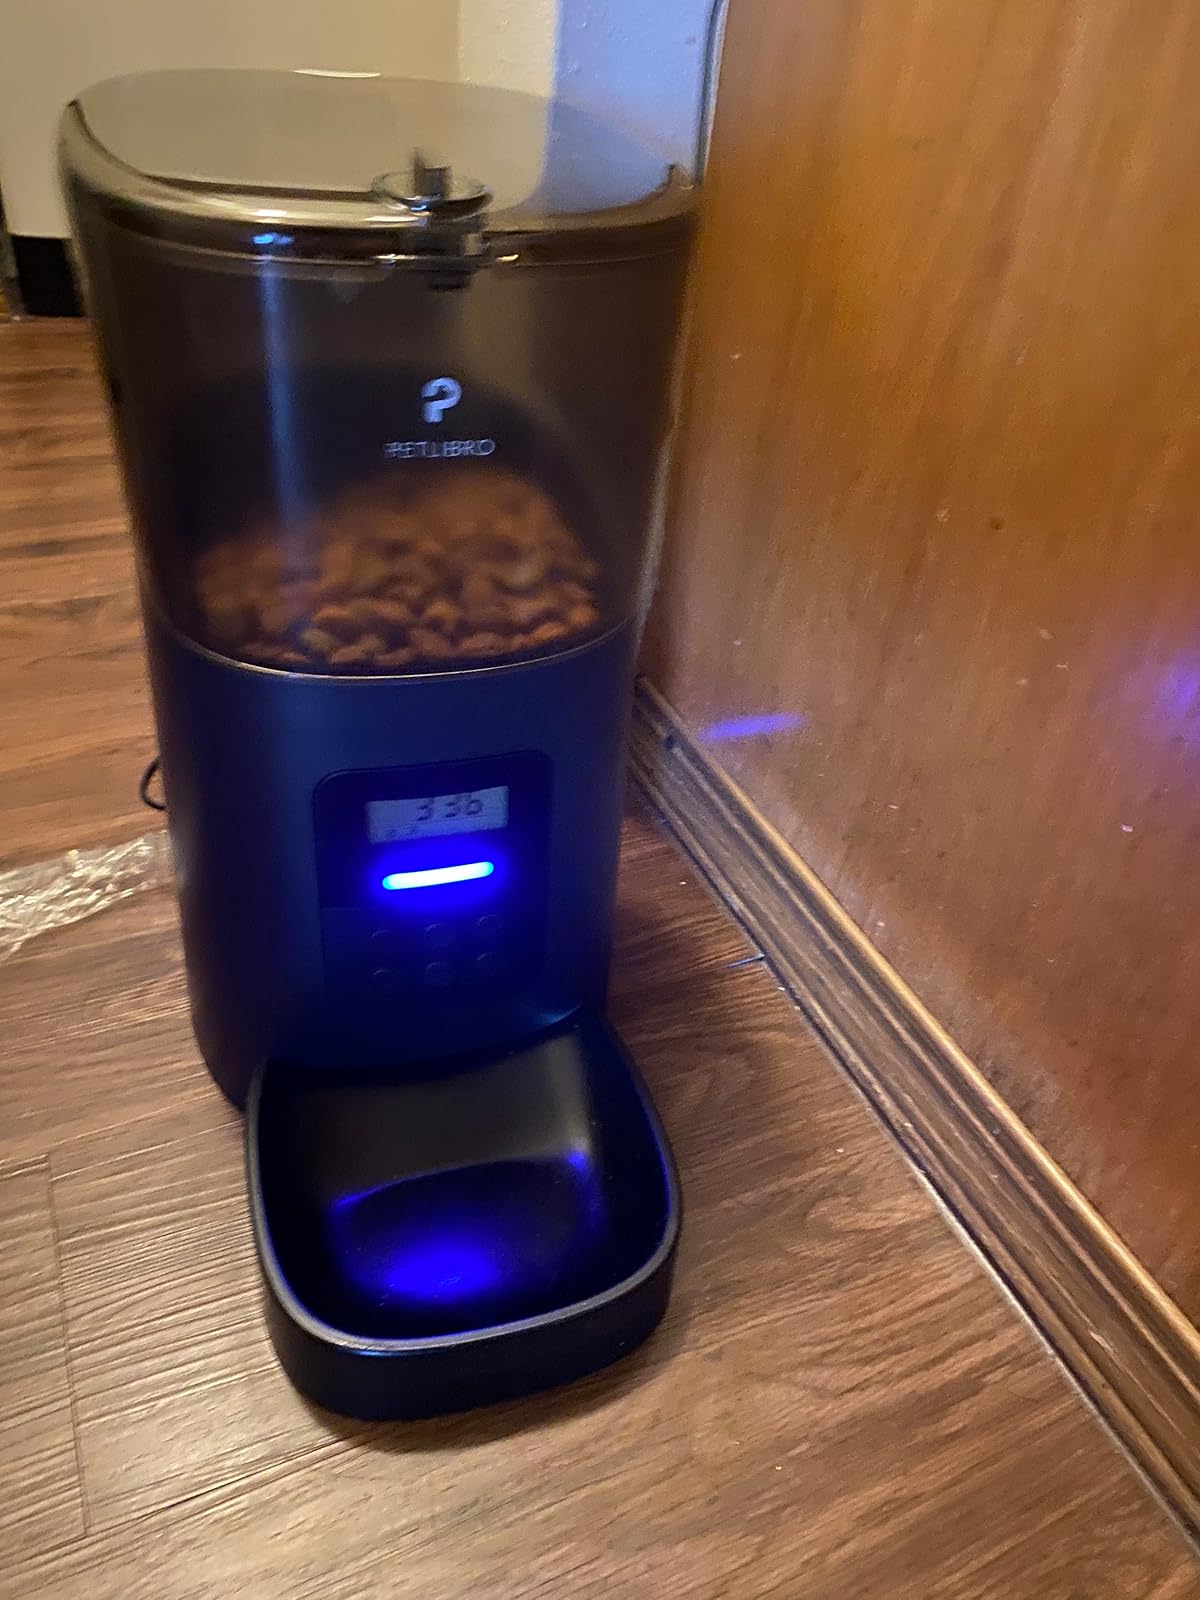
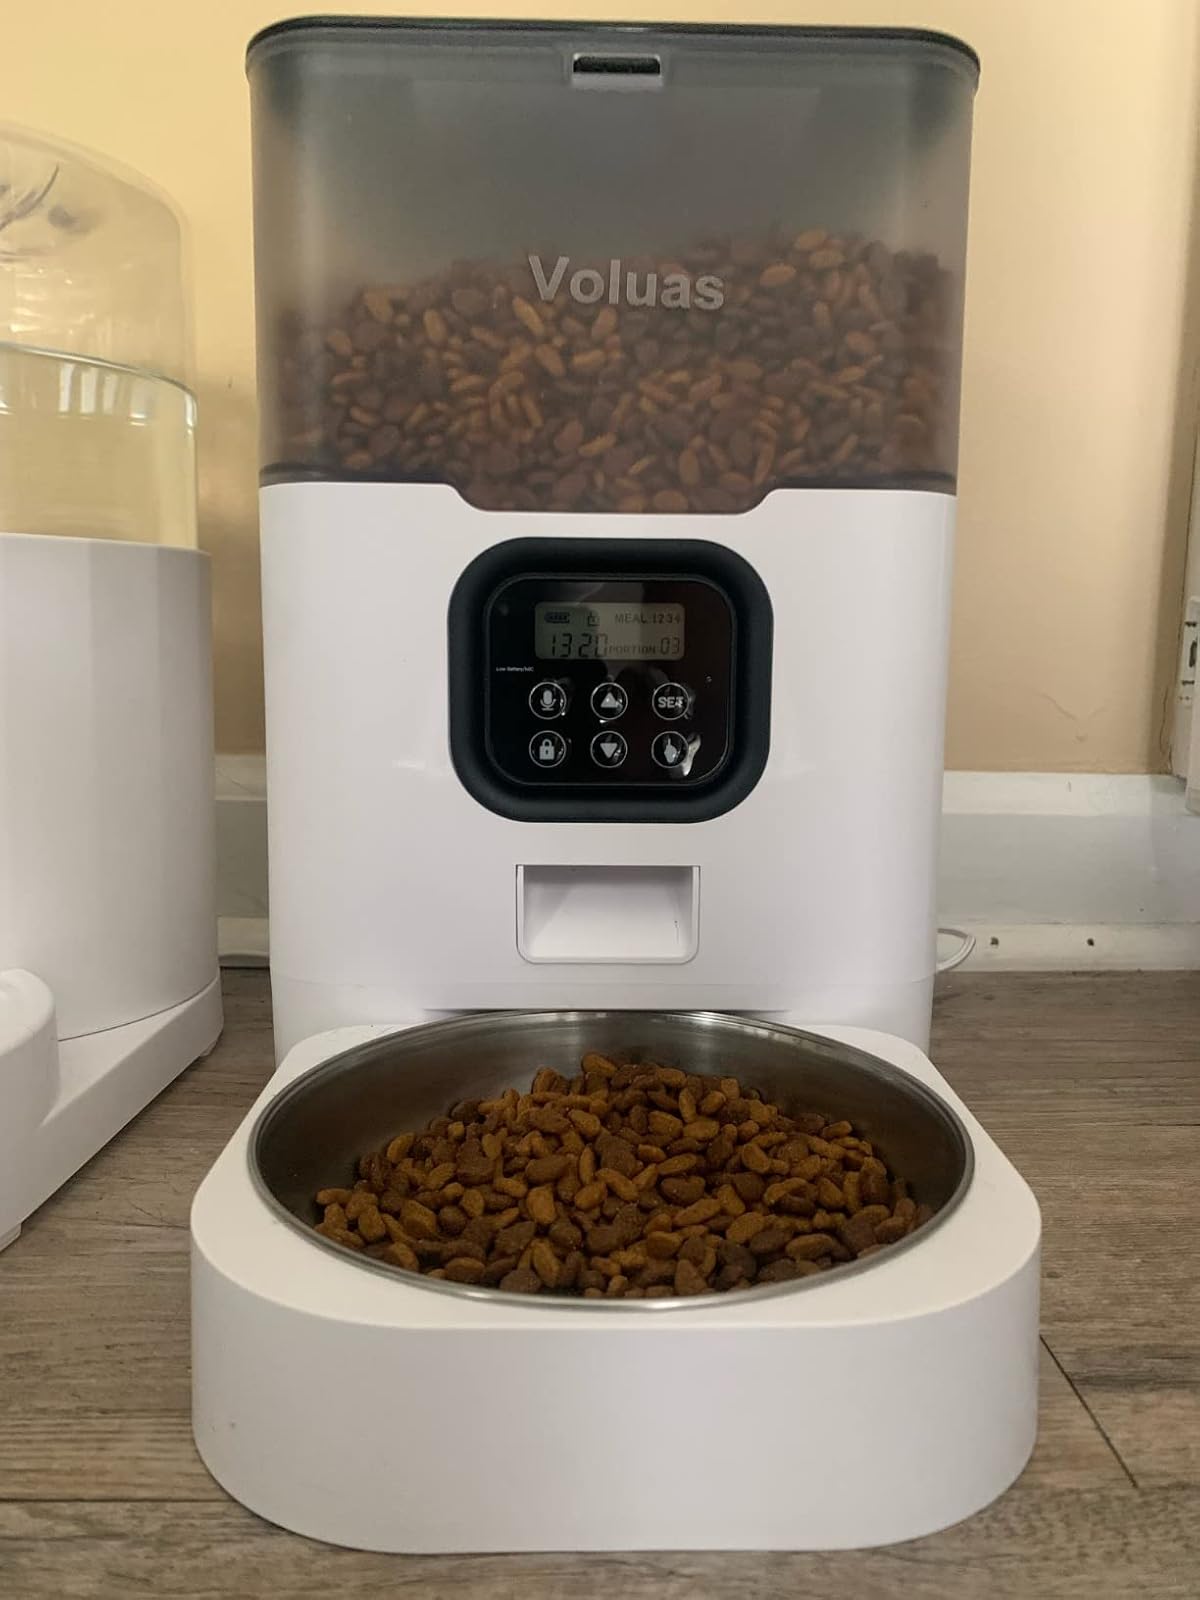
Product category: items_feeder
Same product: no